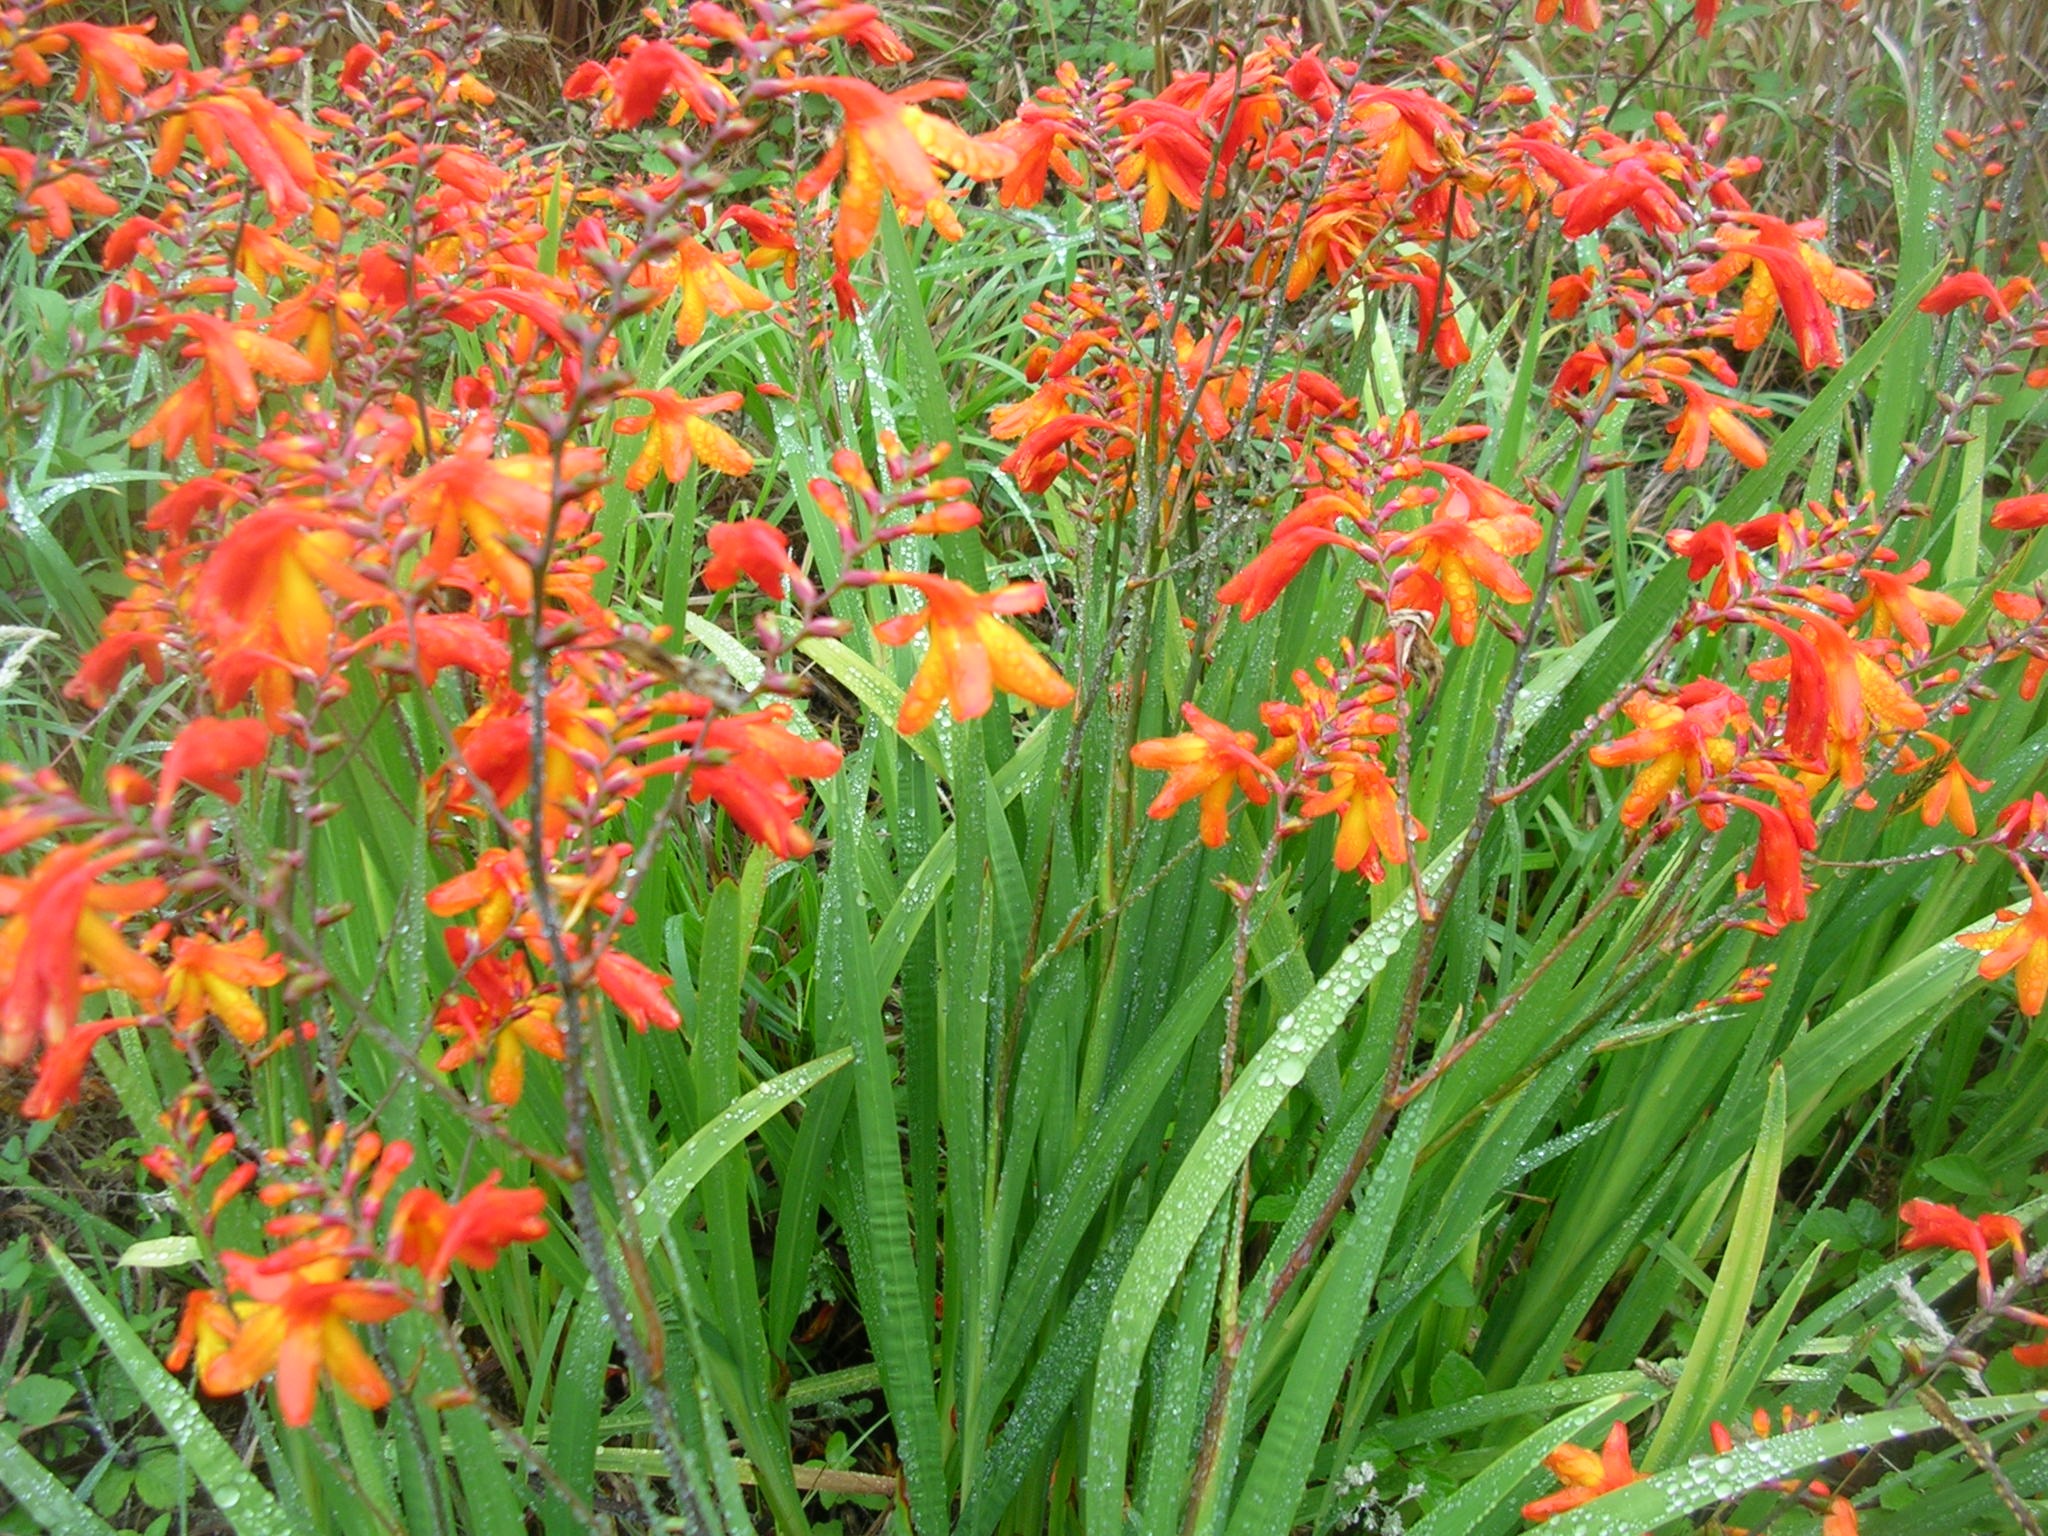
nature, plant, field, prairie, flower, wild, herb, botany, flora, wildflower, flowers, vegetation, daylily, flowering plant, huerta, crocosmia, torch lily, crocosmia crocosmiiflora, land plant, iris family, castilleja